Kuriakose Elias Chavara

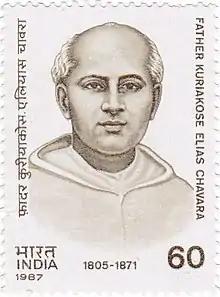
Kuriakose Elias Chavara on a 1987 stamp of India

There are various images of Kuriakose Elias Chavara all over the world. The National Shrine of Saint Jude, Faversham, United Kingdom has a beautiful icon of the Chavara. In 2004 a fire broke out in the Shrine Chapel which destroyed the murals which hung there, and it damaged much of the other artwork. The decision was made to install icons depicting saints inspired by the Carmelite Rule of Saint Albert, and in commemoration of the 8th centenary of the Carmelite Rule in 2007. The icons were written by Sister Petra Clare, a Benedictine hermit living in Scotland, United Kingdom.